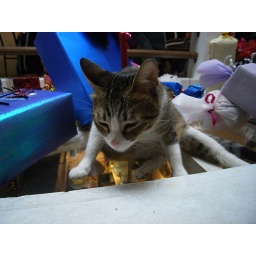
cat under Xmas tree